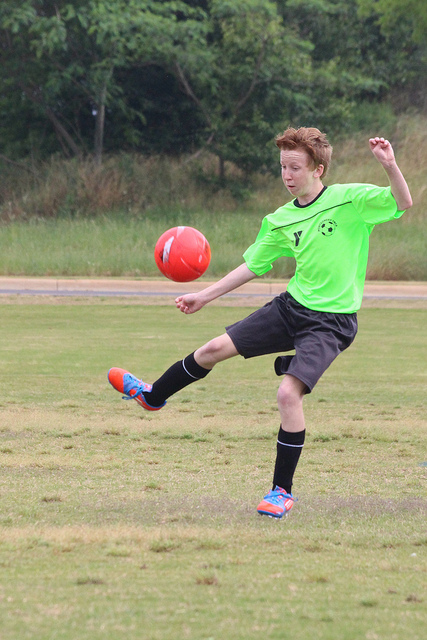
cậu bé áo xanh lá đang thực hiện cú sút bóng